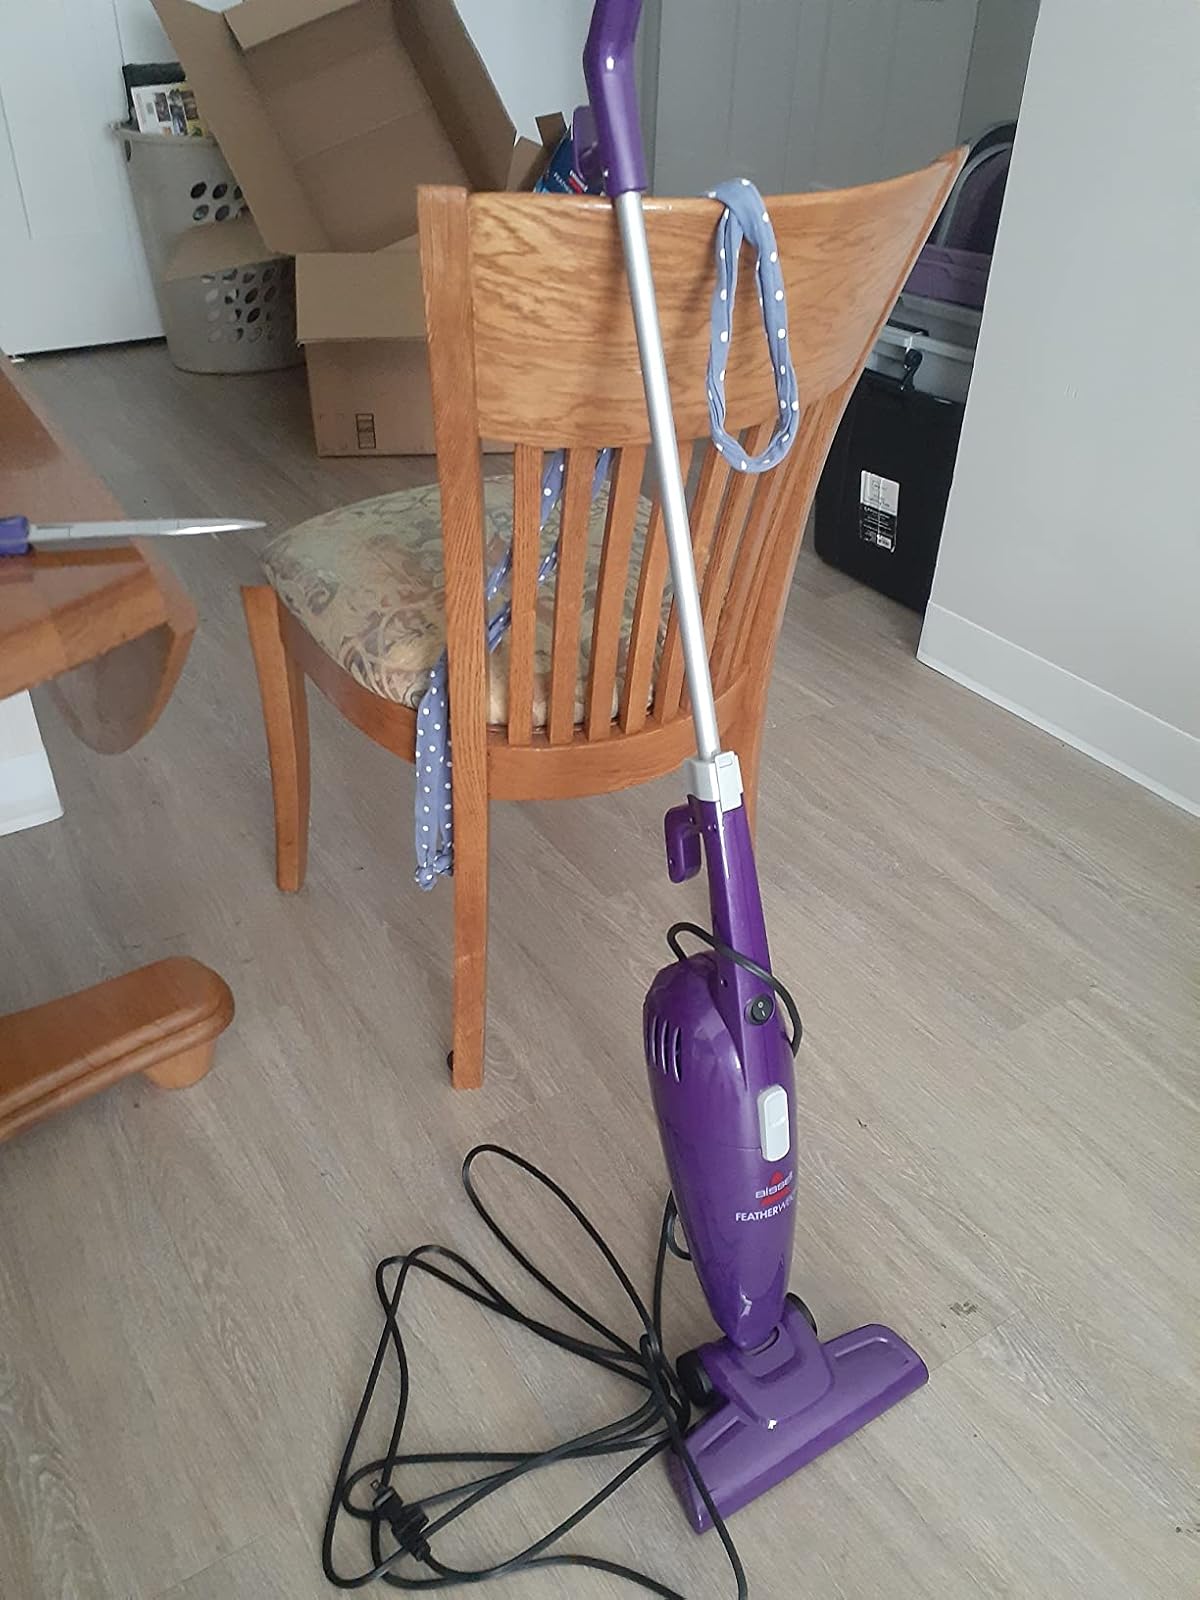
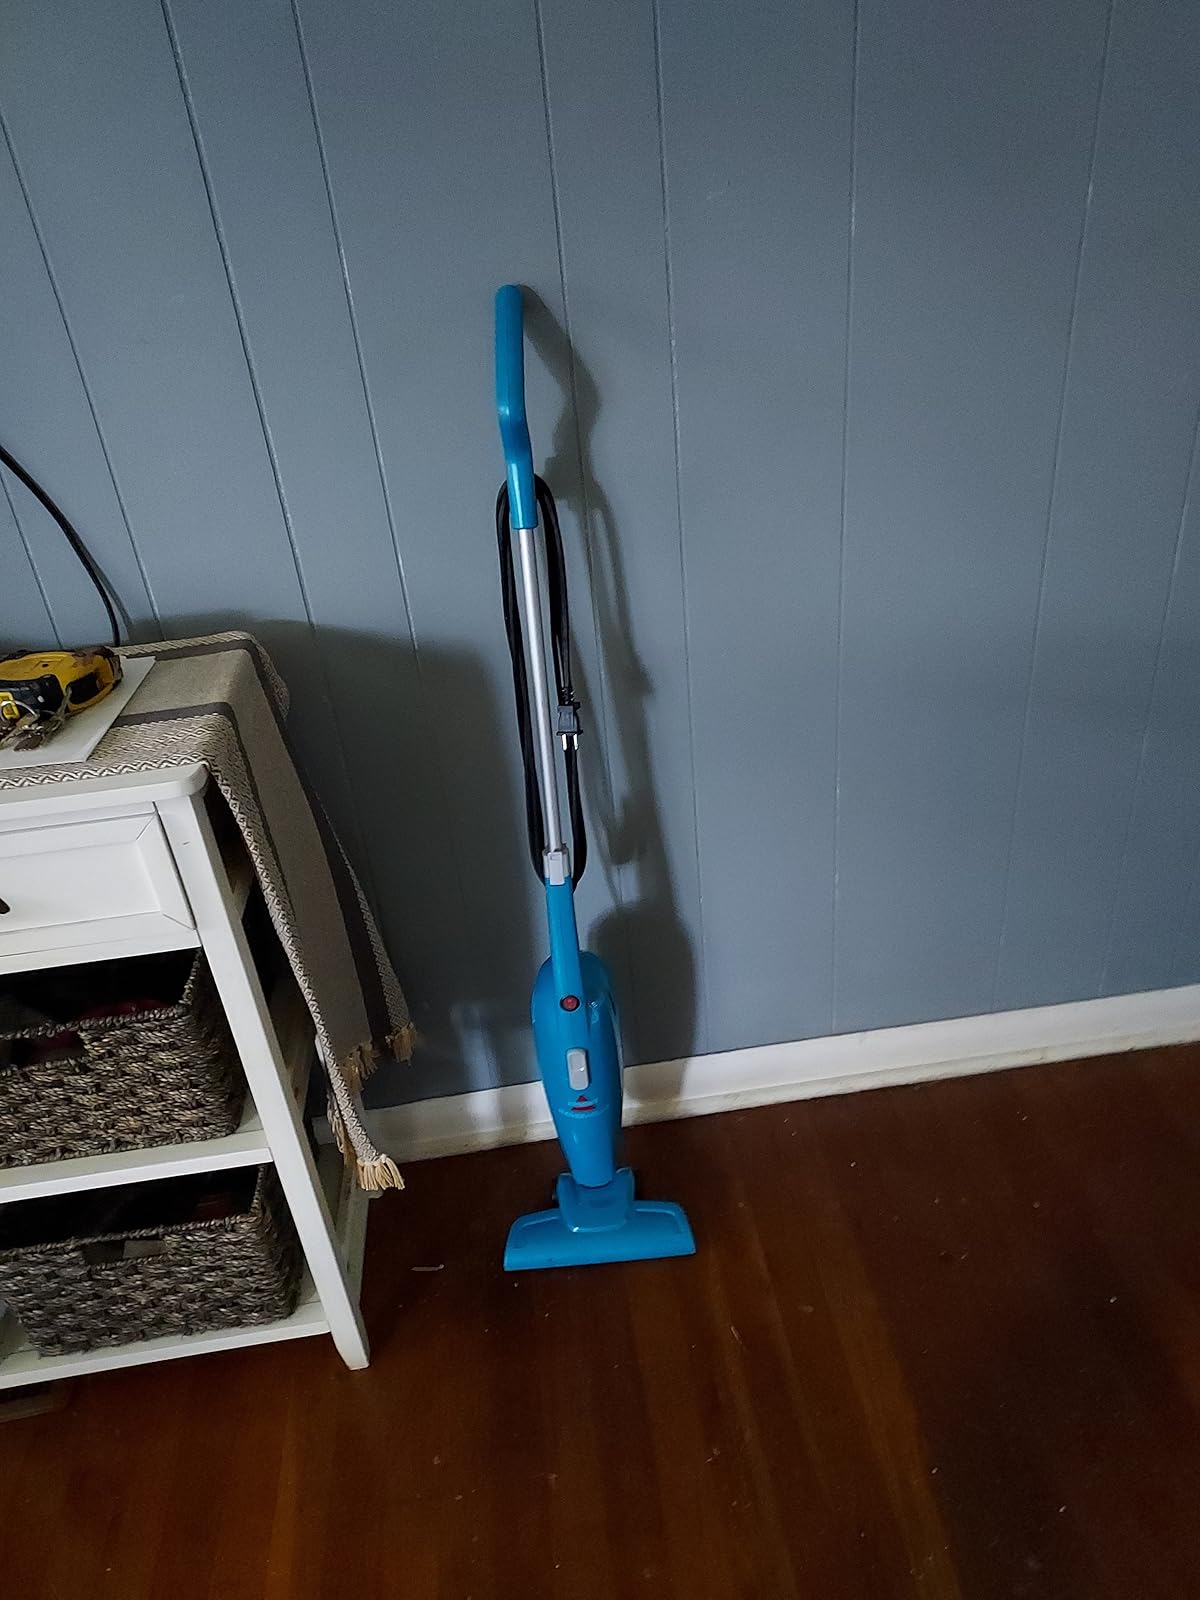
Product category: items_vacuum
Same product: no